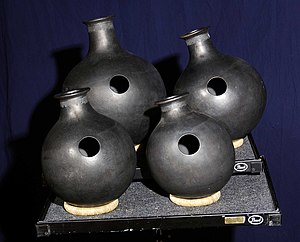
Igbo (musik)
Udu
A
Igbo (musik) er musik af Igbo-foket, som er naturligt hjemmehørende i det sydøstlige del af Nigeria.